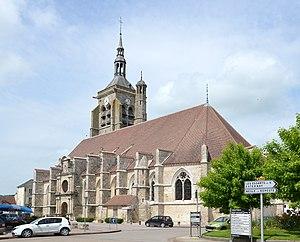
Eglise de Villenauxe-la-Grande, Aube, France
Cet article recense les monuments historiques de France classés en 1840, la première protection de ce type dans le pays.
L'église Saint-Pierre-Saint-Paul est une église catholique située à Villenauxe-la-Grande, en France.
Villenauxe-la-Grande est une commune française, située dans le département de l'Aube en région Grand Est.
Cet article recense les monuments historiques de l'Aube, en France.